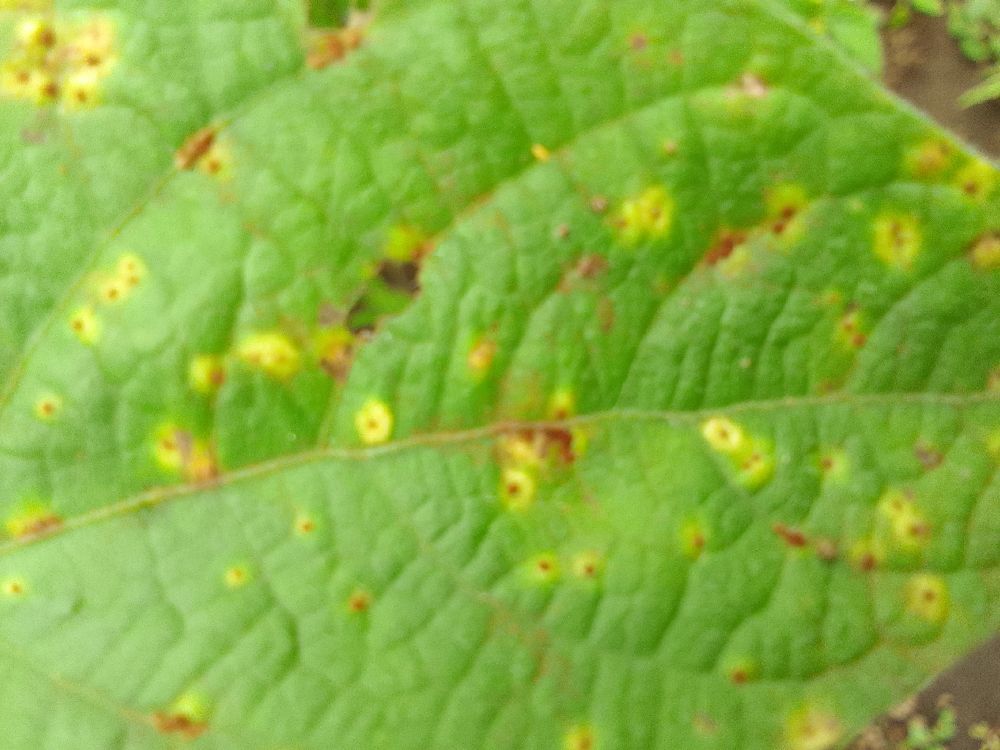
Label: rust